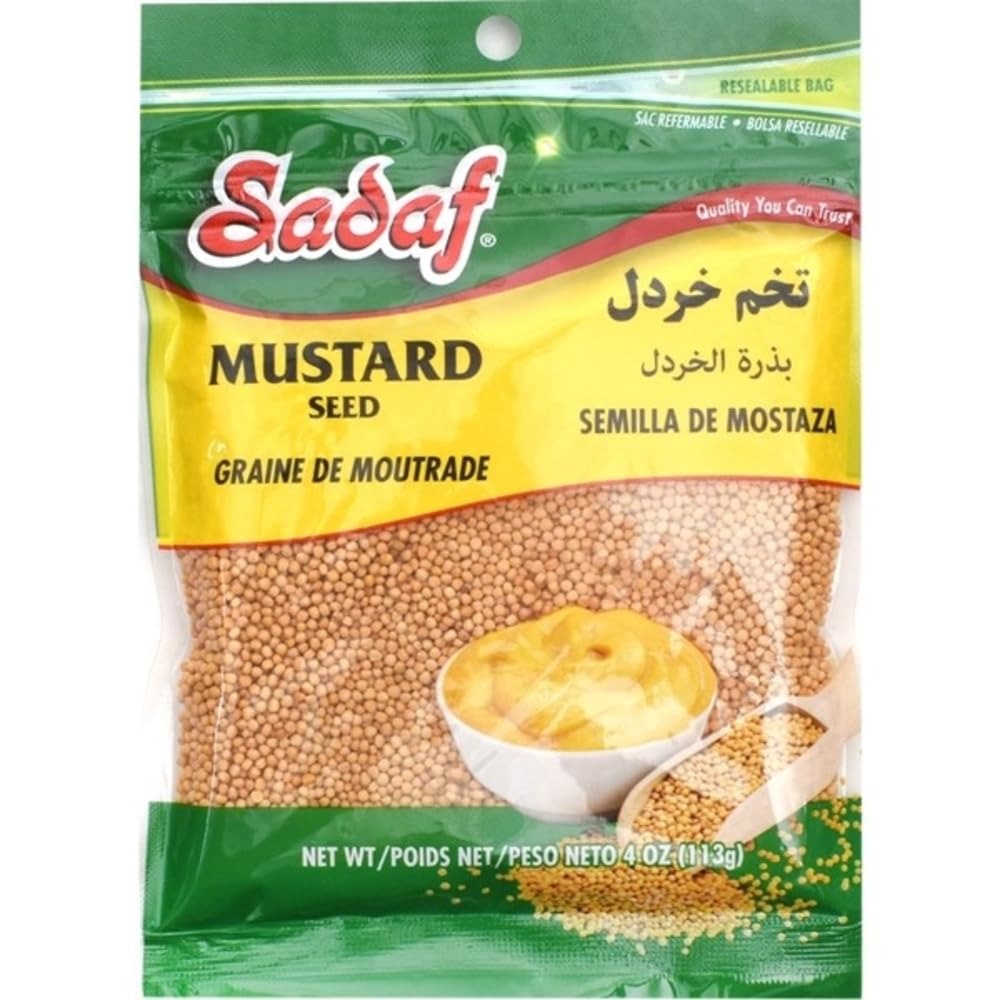
Item Name: Sadaf Mustard Seeds 4oz - Mustard Seeds for Cooking or Pickling Whole - Kosher and Halal - 4 oz Resealable bag
Bullet Point 1: ADD FLAVOR TO YOUR PICKLED VEGETABLES AND MEATS with these mustard seeds that are perfect for pickling spices, giving a unique and delicious flavor to your creations.
Bullet Point 2: A VERSATILE INGREDIENT that can be used in various recipes to give your dishes a distinctive taste. Commonly used in French, German, Scandinavian and Irish cuisine.
Bullet Point 3: FRESH AND PUNGENT FLAVOR to your culinary creations, as our mustard seeds are packaged in a resealable bag to maintain their freshness, potency, and flavor.
Bullet Point 4: MAKE YOUR OWN MUSTARD SAUCE with this high-quality mustard seed, perfect for homemade mustard that tastes better and is more affordable than store-bought varieties.
Bullet Point 5: FRESHNESS THAT LASTS: Resealable bag keeps Sadaf Mustard Seed fresh and flavorful. Packed on shared equipment with wheat, tree nuts, soy, and sesame
Product Description: Mustard Seed is used in pickling spices for vegetables and meats. Mustard is used in French, German, Scandinavian, and Irish cuisine. Ingredients: Mustard Seed Allergen: Packed on shared equipment with wheat, tree nuts, soy and sesame. Kosher: RCC Packaged in USA, Resealable Bag
Value: 4.0
Unit: Ounce

Price: 8.99